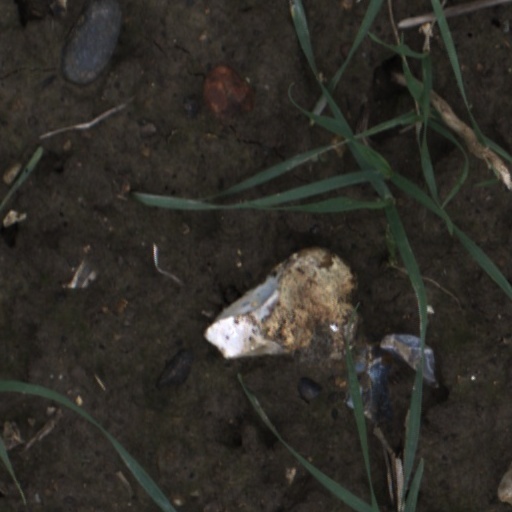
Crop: wheat